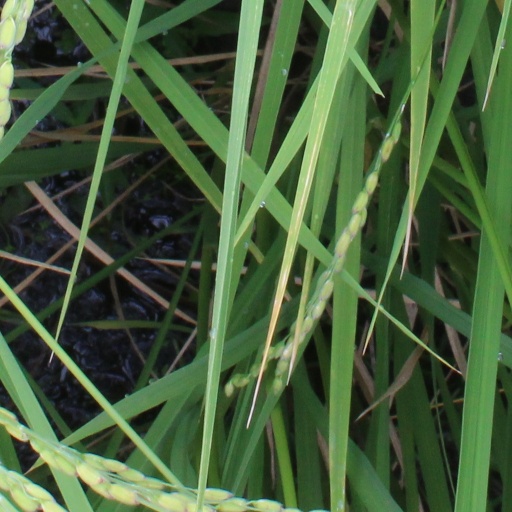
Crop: rice